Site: brandenburg
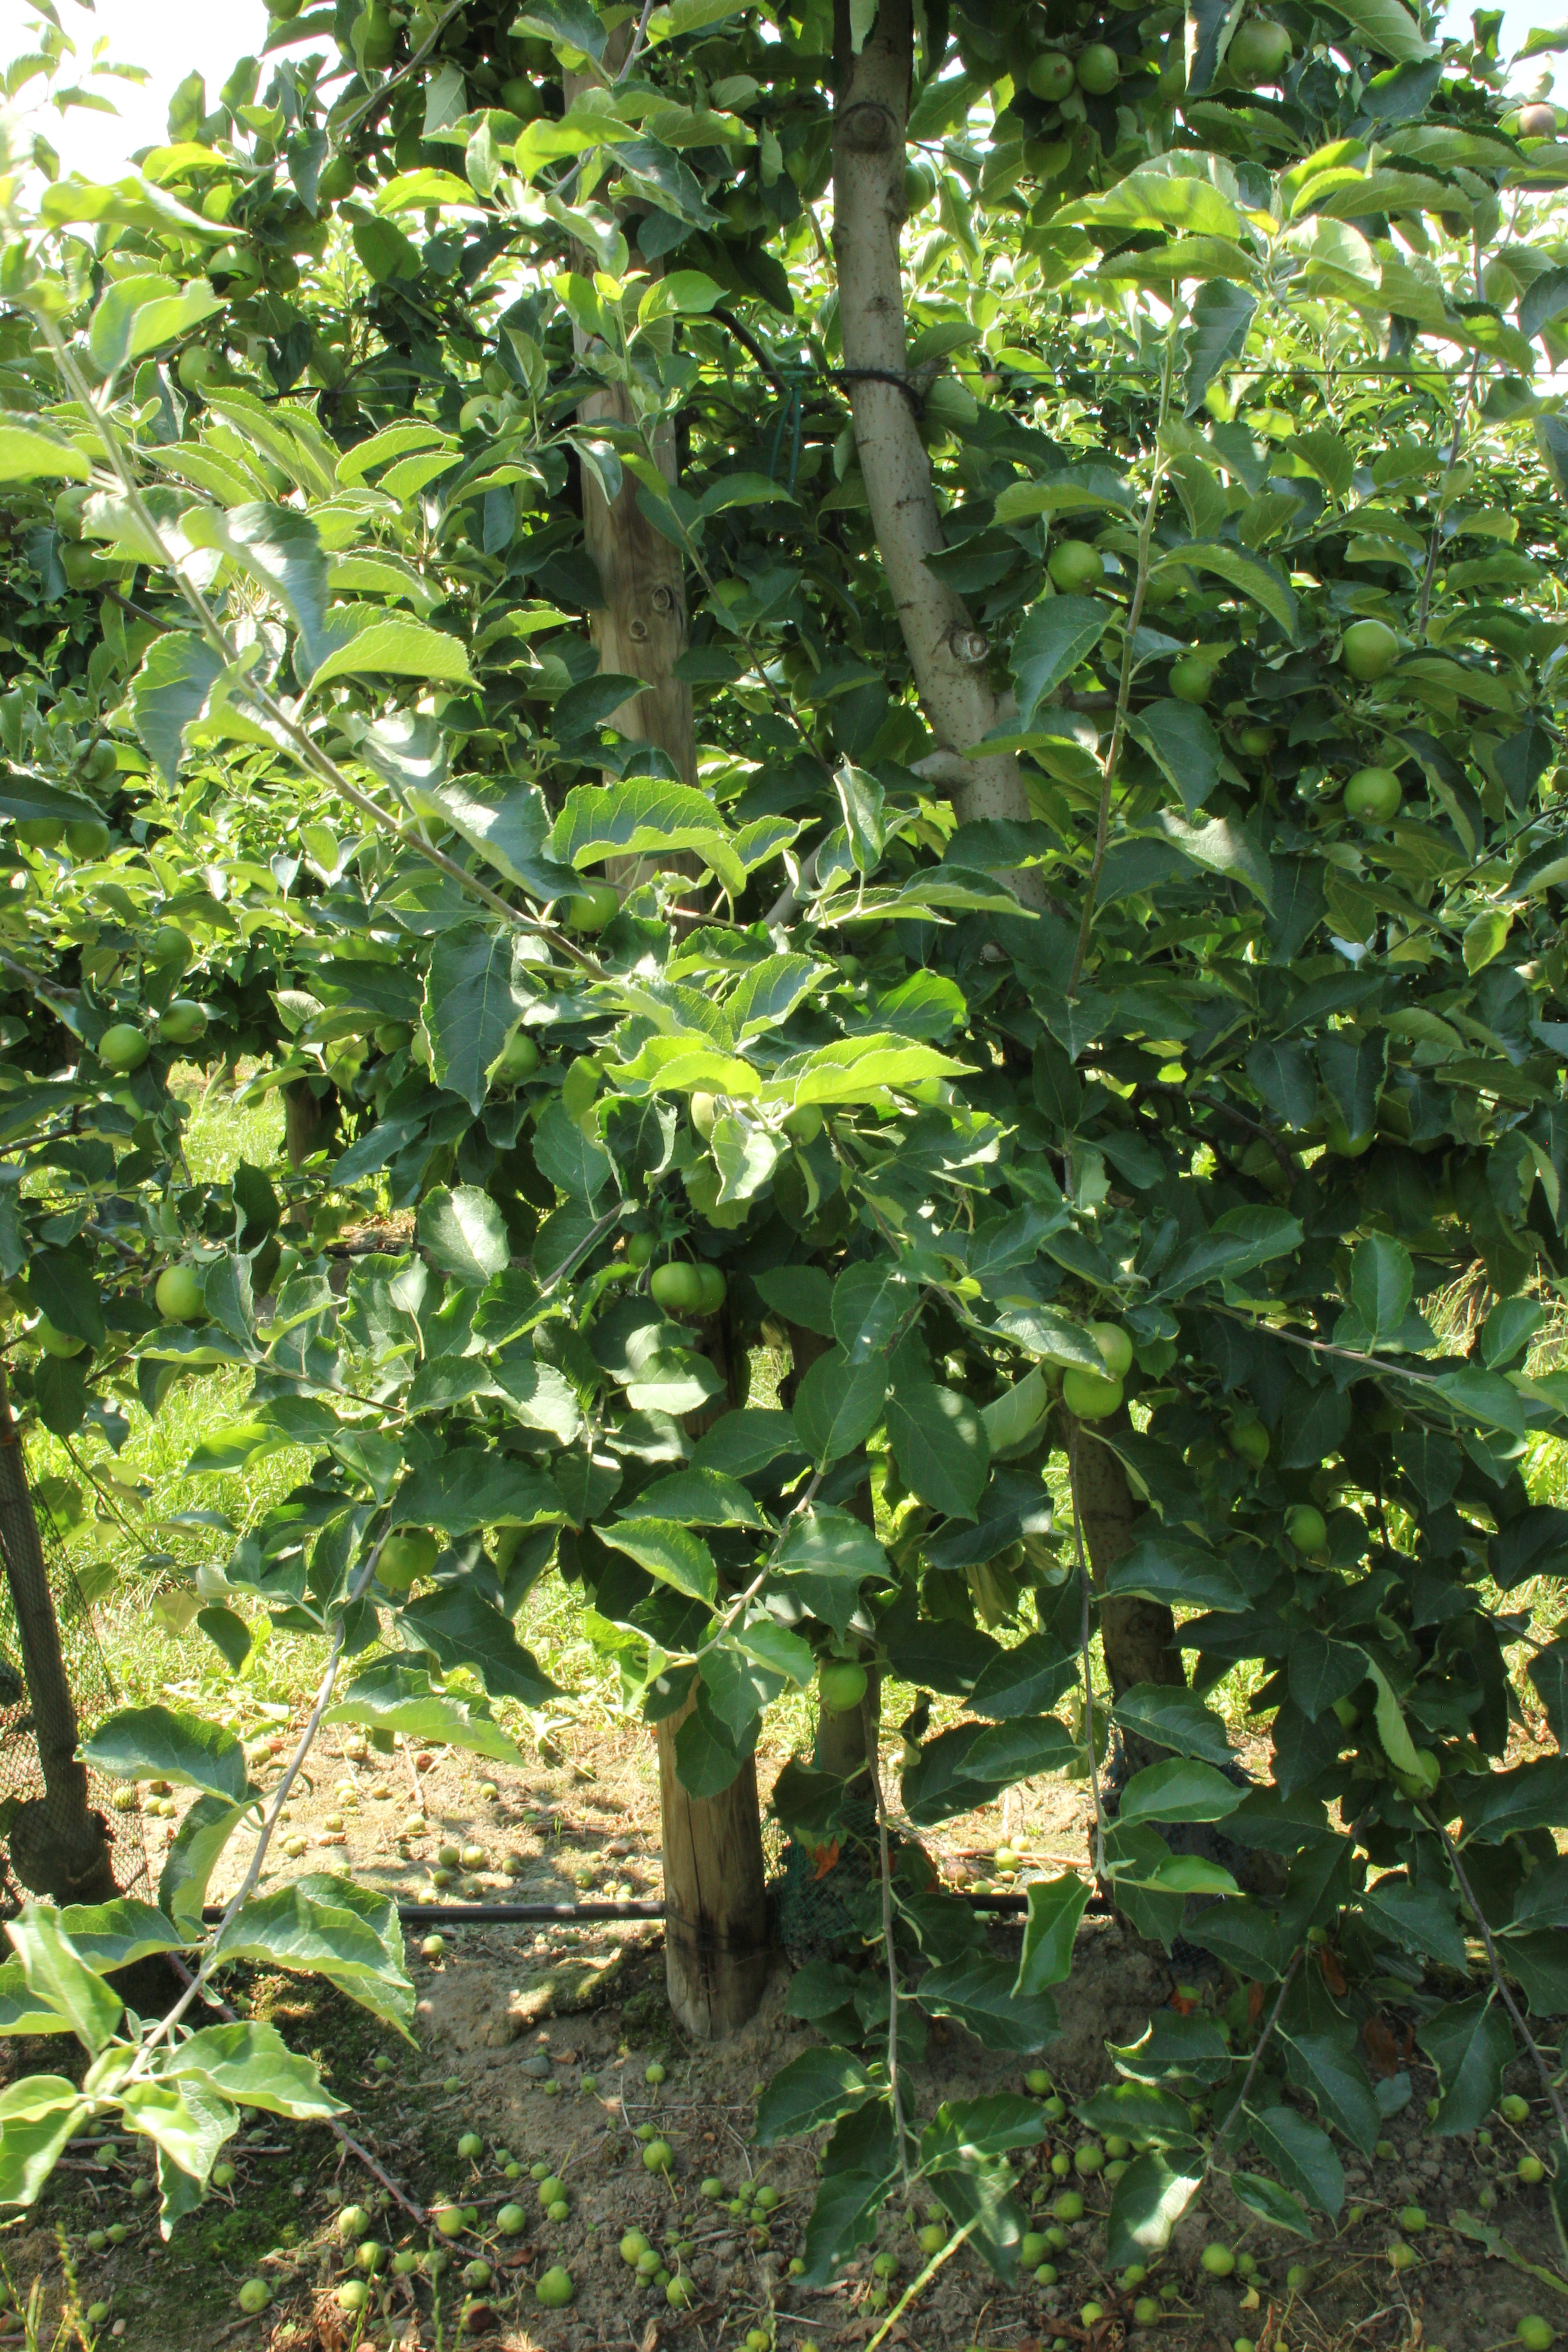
Growth stage (BBCH 74): Development of fruit